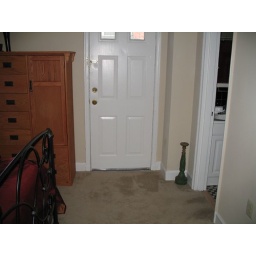
This is the back door in my bedroom that leads out onto the balcony.